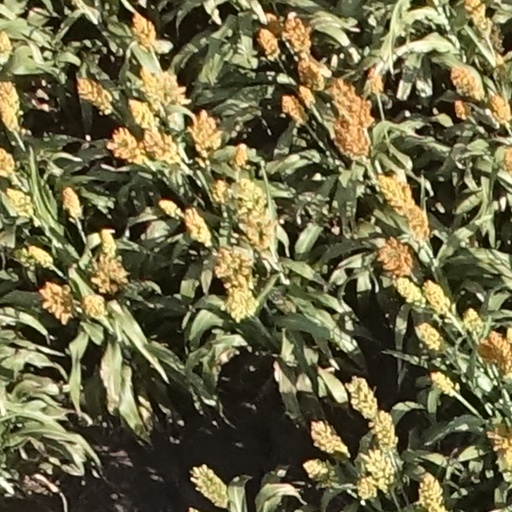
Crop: sorghum